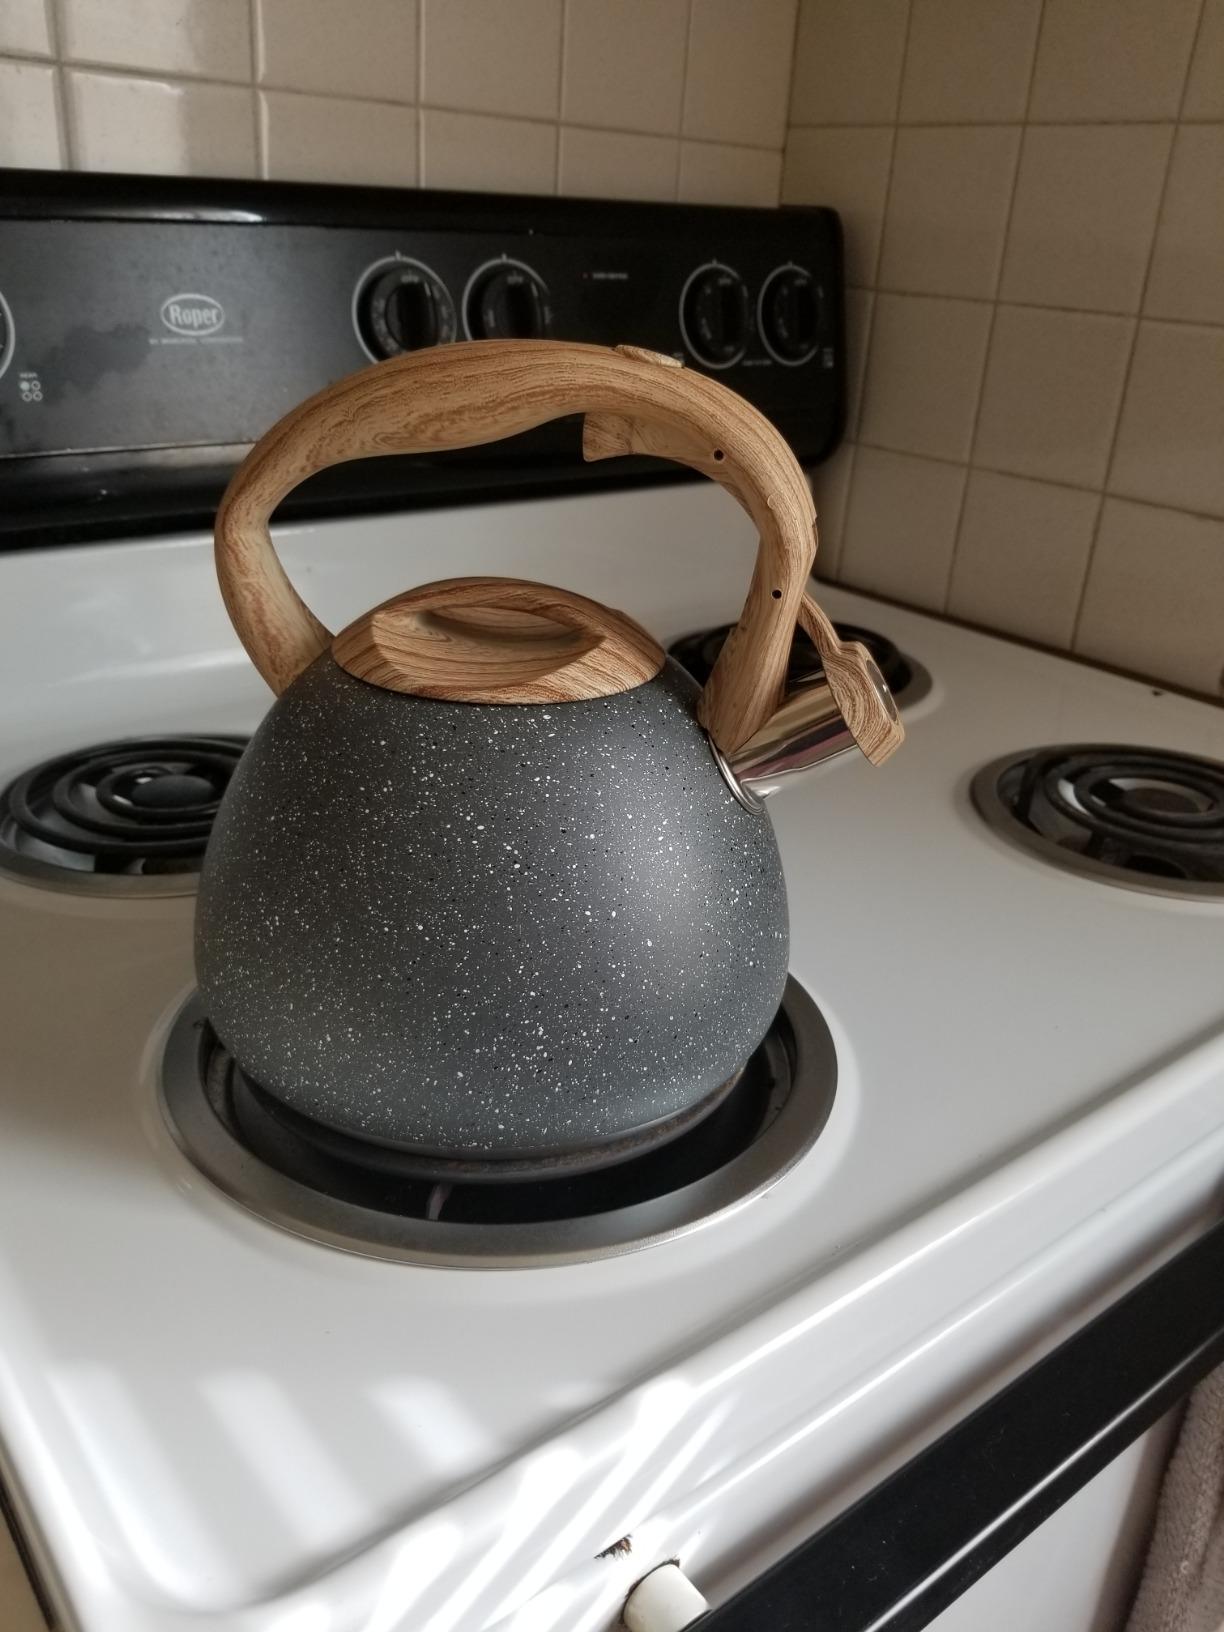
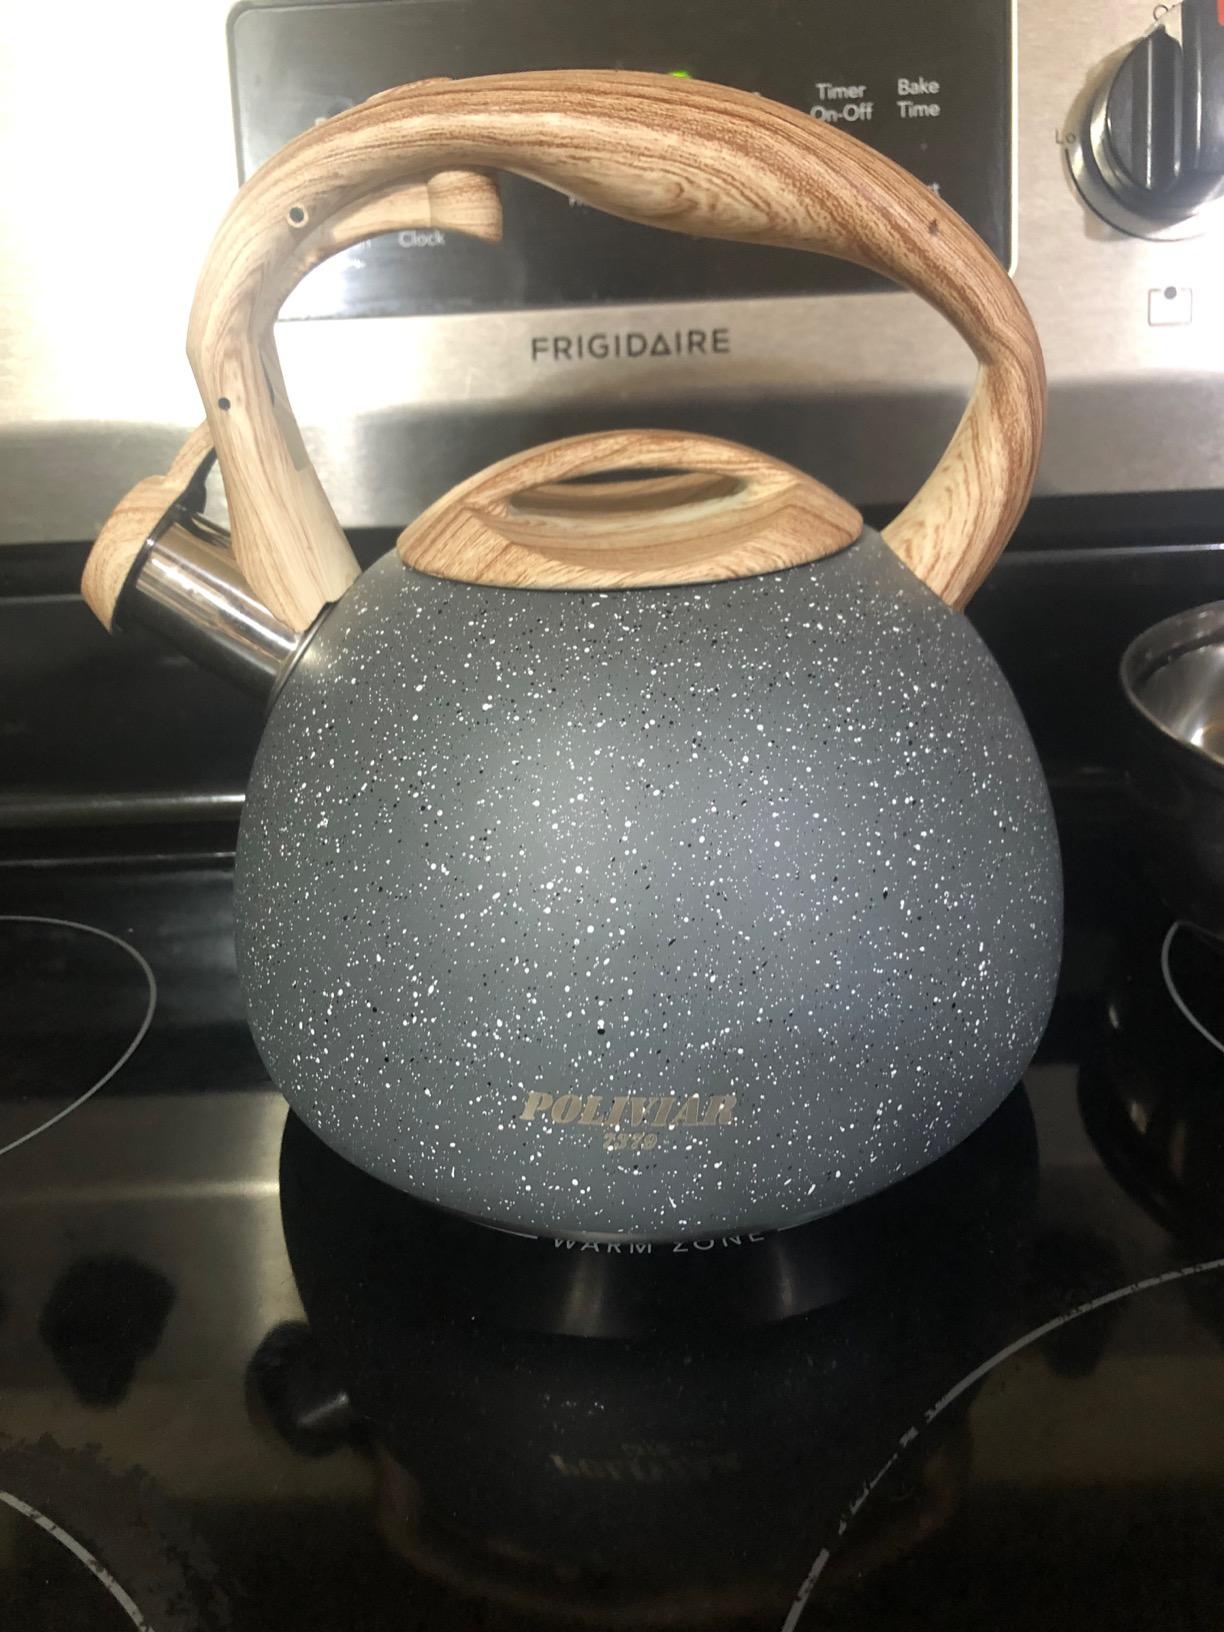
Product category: items_kettle
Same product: yes